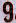
Number: 9